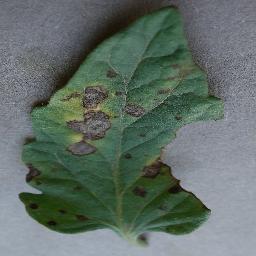
Label: Tomato___Early_blight